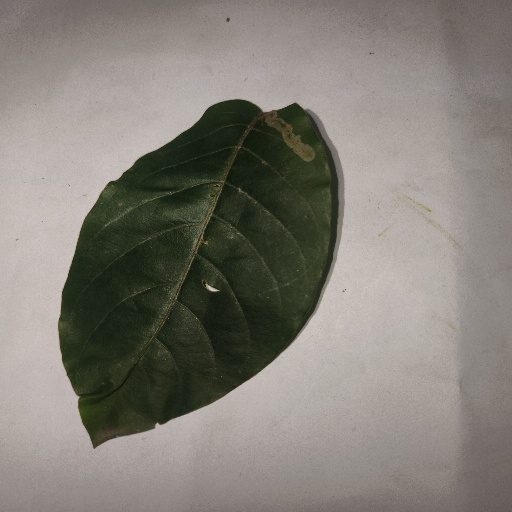
Species: HariTaki
Leaf condition: Bacterial Spot